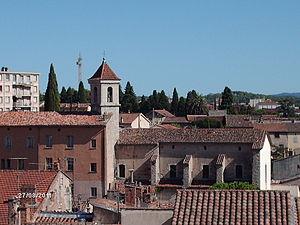
Ancien couvent et Chapelle des Minimes du XVII° siècle à Draguignan
Draguignan est une commune française située dans le département du Var en région Provence-Alpes-Côte d'Azur.